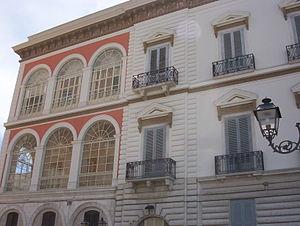
Andria est une ville italienne d'environ 99 350 habitants en 2019, située dans la province de Barletta-Andria-Trani dans la région des Pouilles.